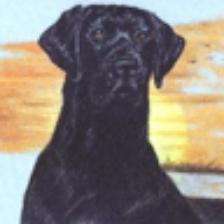
Label: NonHuman